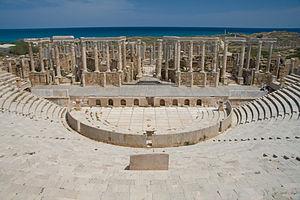
Leptis Magna ou Lepcis Magna était une des villes importantes de la république de Carthage avant de devenir romaine.